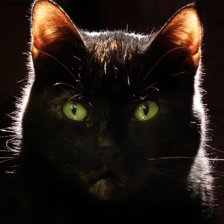
Label: animals